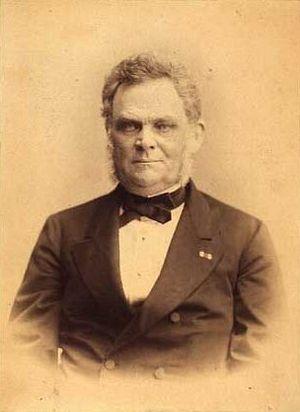
Jacob Baden Olrik est un homme politique danois, bourgmestre d'Elseneur de 1849 à 1875.